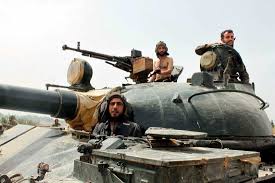
Label: T-62